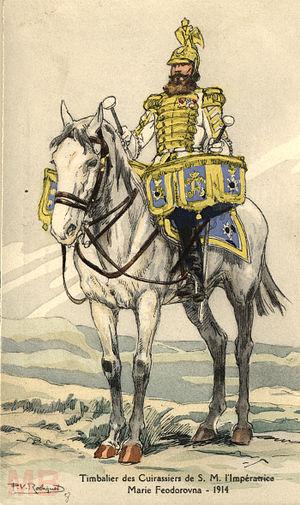
Timbalier des Cuirassiers de S.M. l'Impératrice Marie Feodorevna.